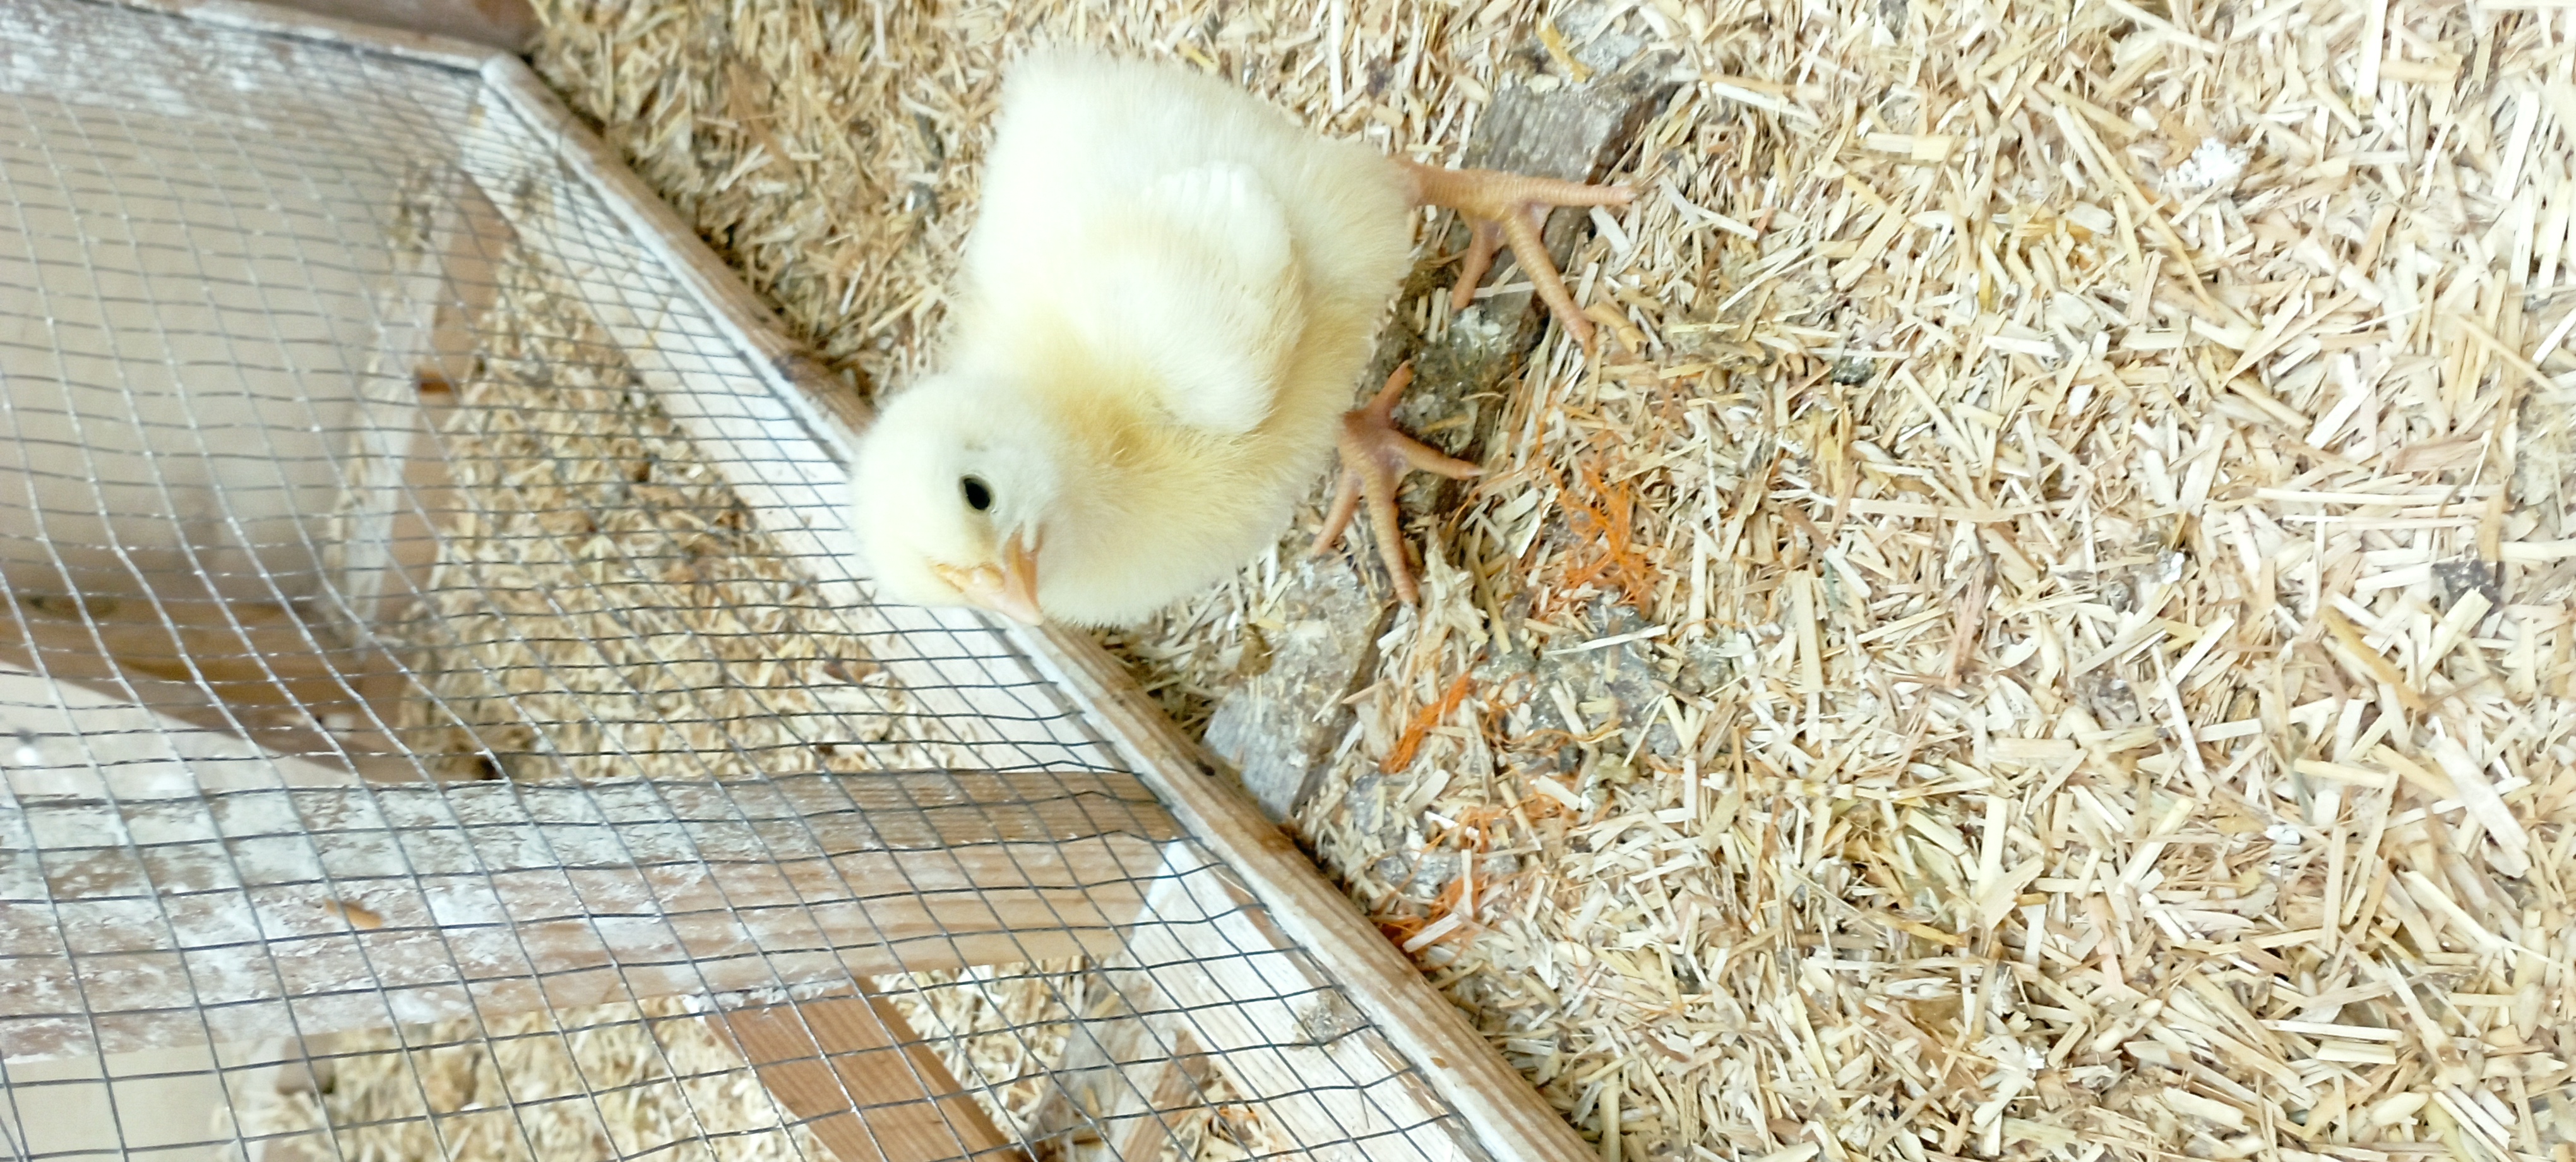
Weight: 157 g